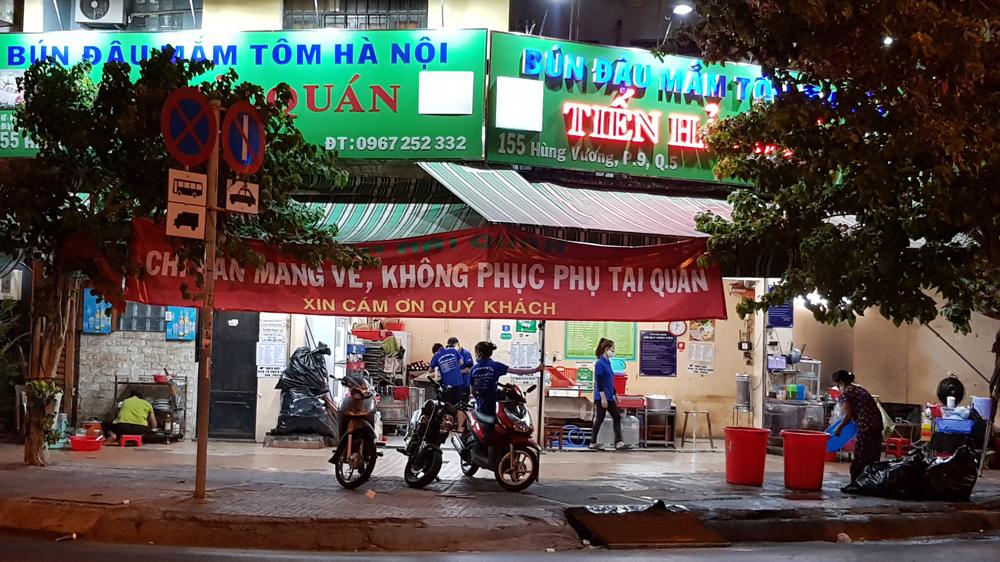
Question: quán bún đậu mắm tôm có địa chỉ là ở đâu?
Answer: quán bún đậu mắm tôm có địa chỉ là 155 hùng vương, phường 9, quận 5